Ben Pickering

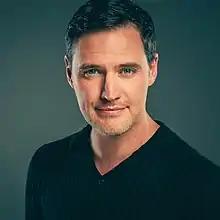

Ben Pickering (born 23 June 1979) is a London-born filmmaker and novelist. He is best known for directing the crime thrillers "Two Days in the Smoke" and "Welcome to Curiosity", producing the award-winning "Election Night" and "Give Them Wings" and for his dystopian alternative history novel "Freiheit".